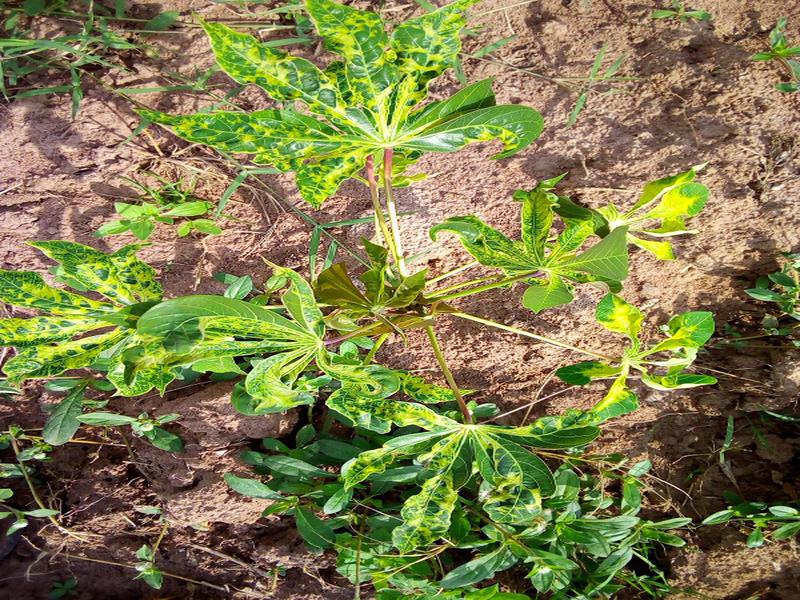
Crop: cassava
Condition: mosaic_disease